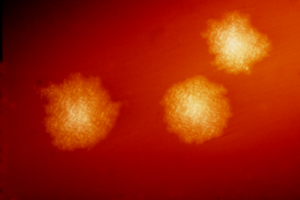
Dyrkning
Nærbillede af kolonier af Clostridium difficile-bakterier på en blod-agar plade
Dyrkning er en standard metode til identifikation af mikroorganismer. Herved oprenses en ikkeforurenet gruppe, der kan identificeres. Bakterier er det mest almindelige at dyrke.